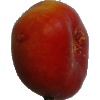
Label: Nectarine Flat 1